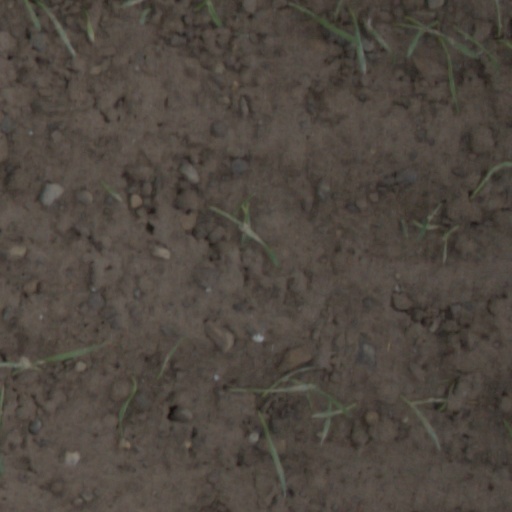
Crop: wheat